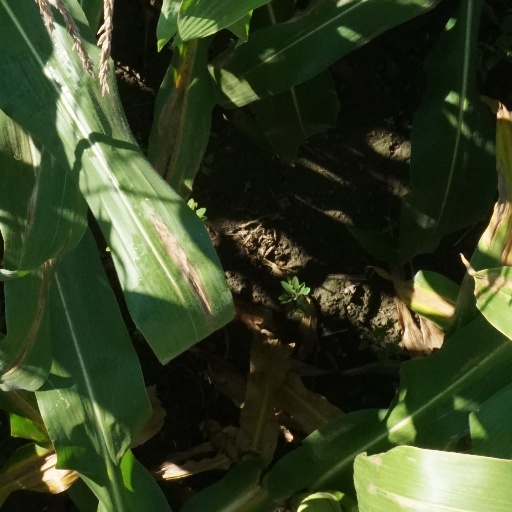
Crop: maize; corn